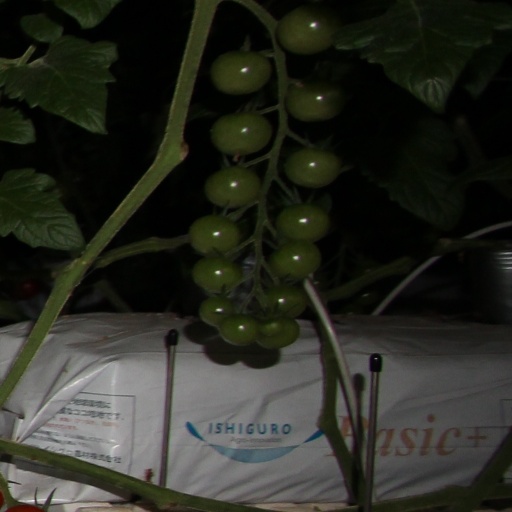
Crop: tomato